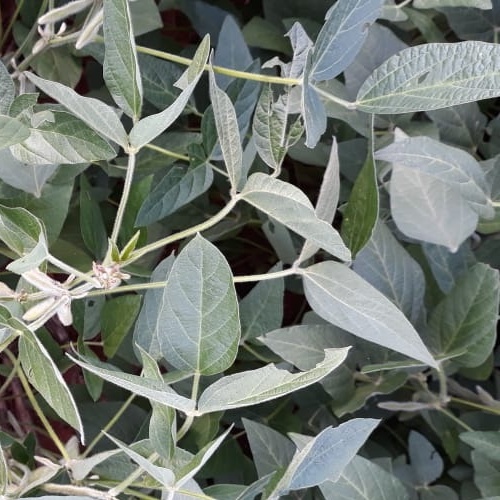
Label: Caterpillar